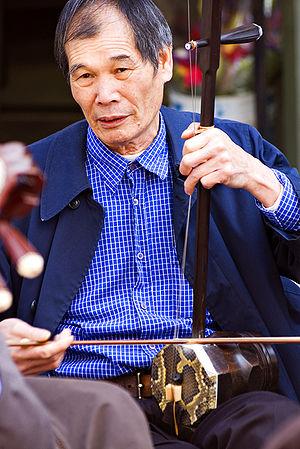
Le zhonghu est un instrument à cordes chinois à corde basse. Avec les erhu, banhu, jinghu, sihu et gaohu, c'est un instrument à corde à archet chinois développé à partir du erhu dans les années 1920 par le musicien et compositeur Lu Wencheng, compositeur et musicien considéré comme un maître de la musique cantonaise et de la musique populaire du Guangdong. Le zhonghu appartient à la famille des instruments huqin qui constitue l'ensemble des instruments à cordes.